Vlastimil Daníček

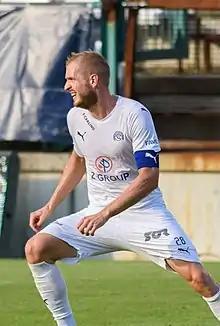
Daníček in 2020

Vlastimil Daníček (born 15 July 1991) is a Czech football player who currently plays for Slovácko. He has represented the Czech Republic at youth level.